Prehistoric medicine

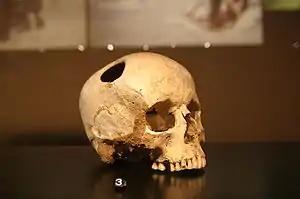
A skull showing evidence of trepanning

Prehistoric medicine is any use of medicine from before the invention of writing and the documented history of medicine. Because the timing of the invention of writing varies per culture and region, the term "prehistoric medicine" encompasses a wide range of time periods and dates.